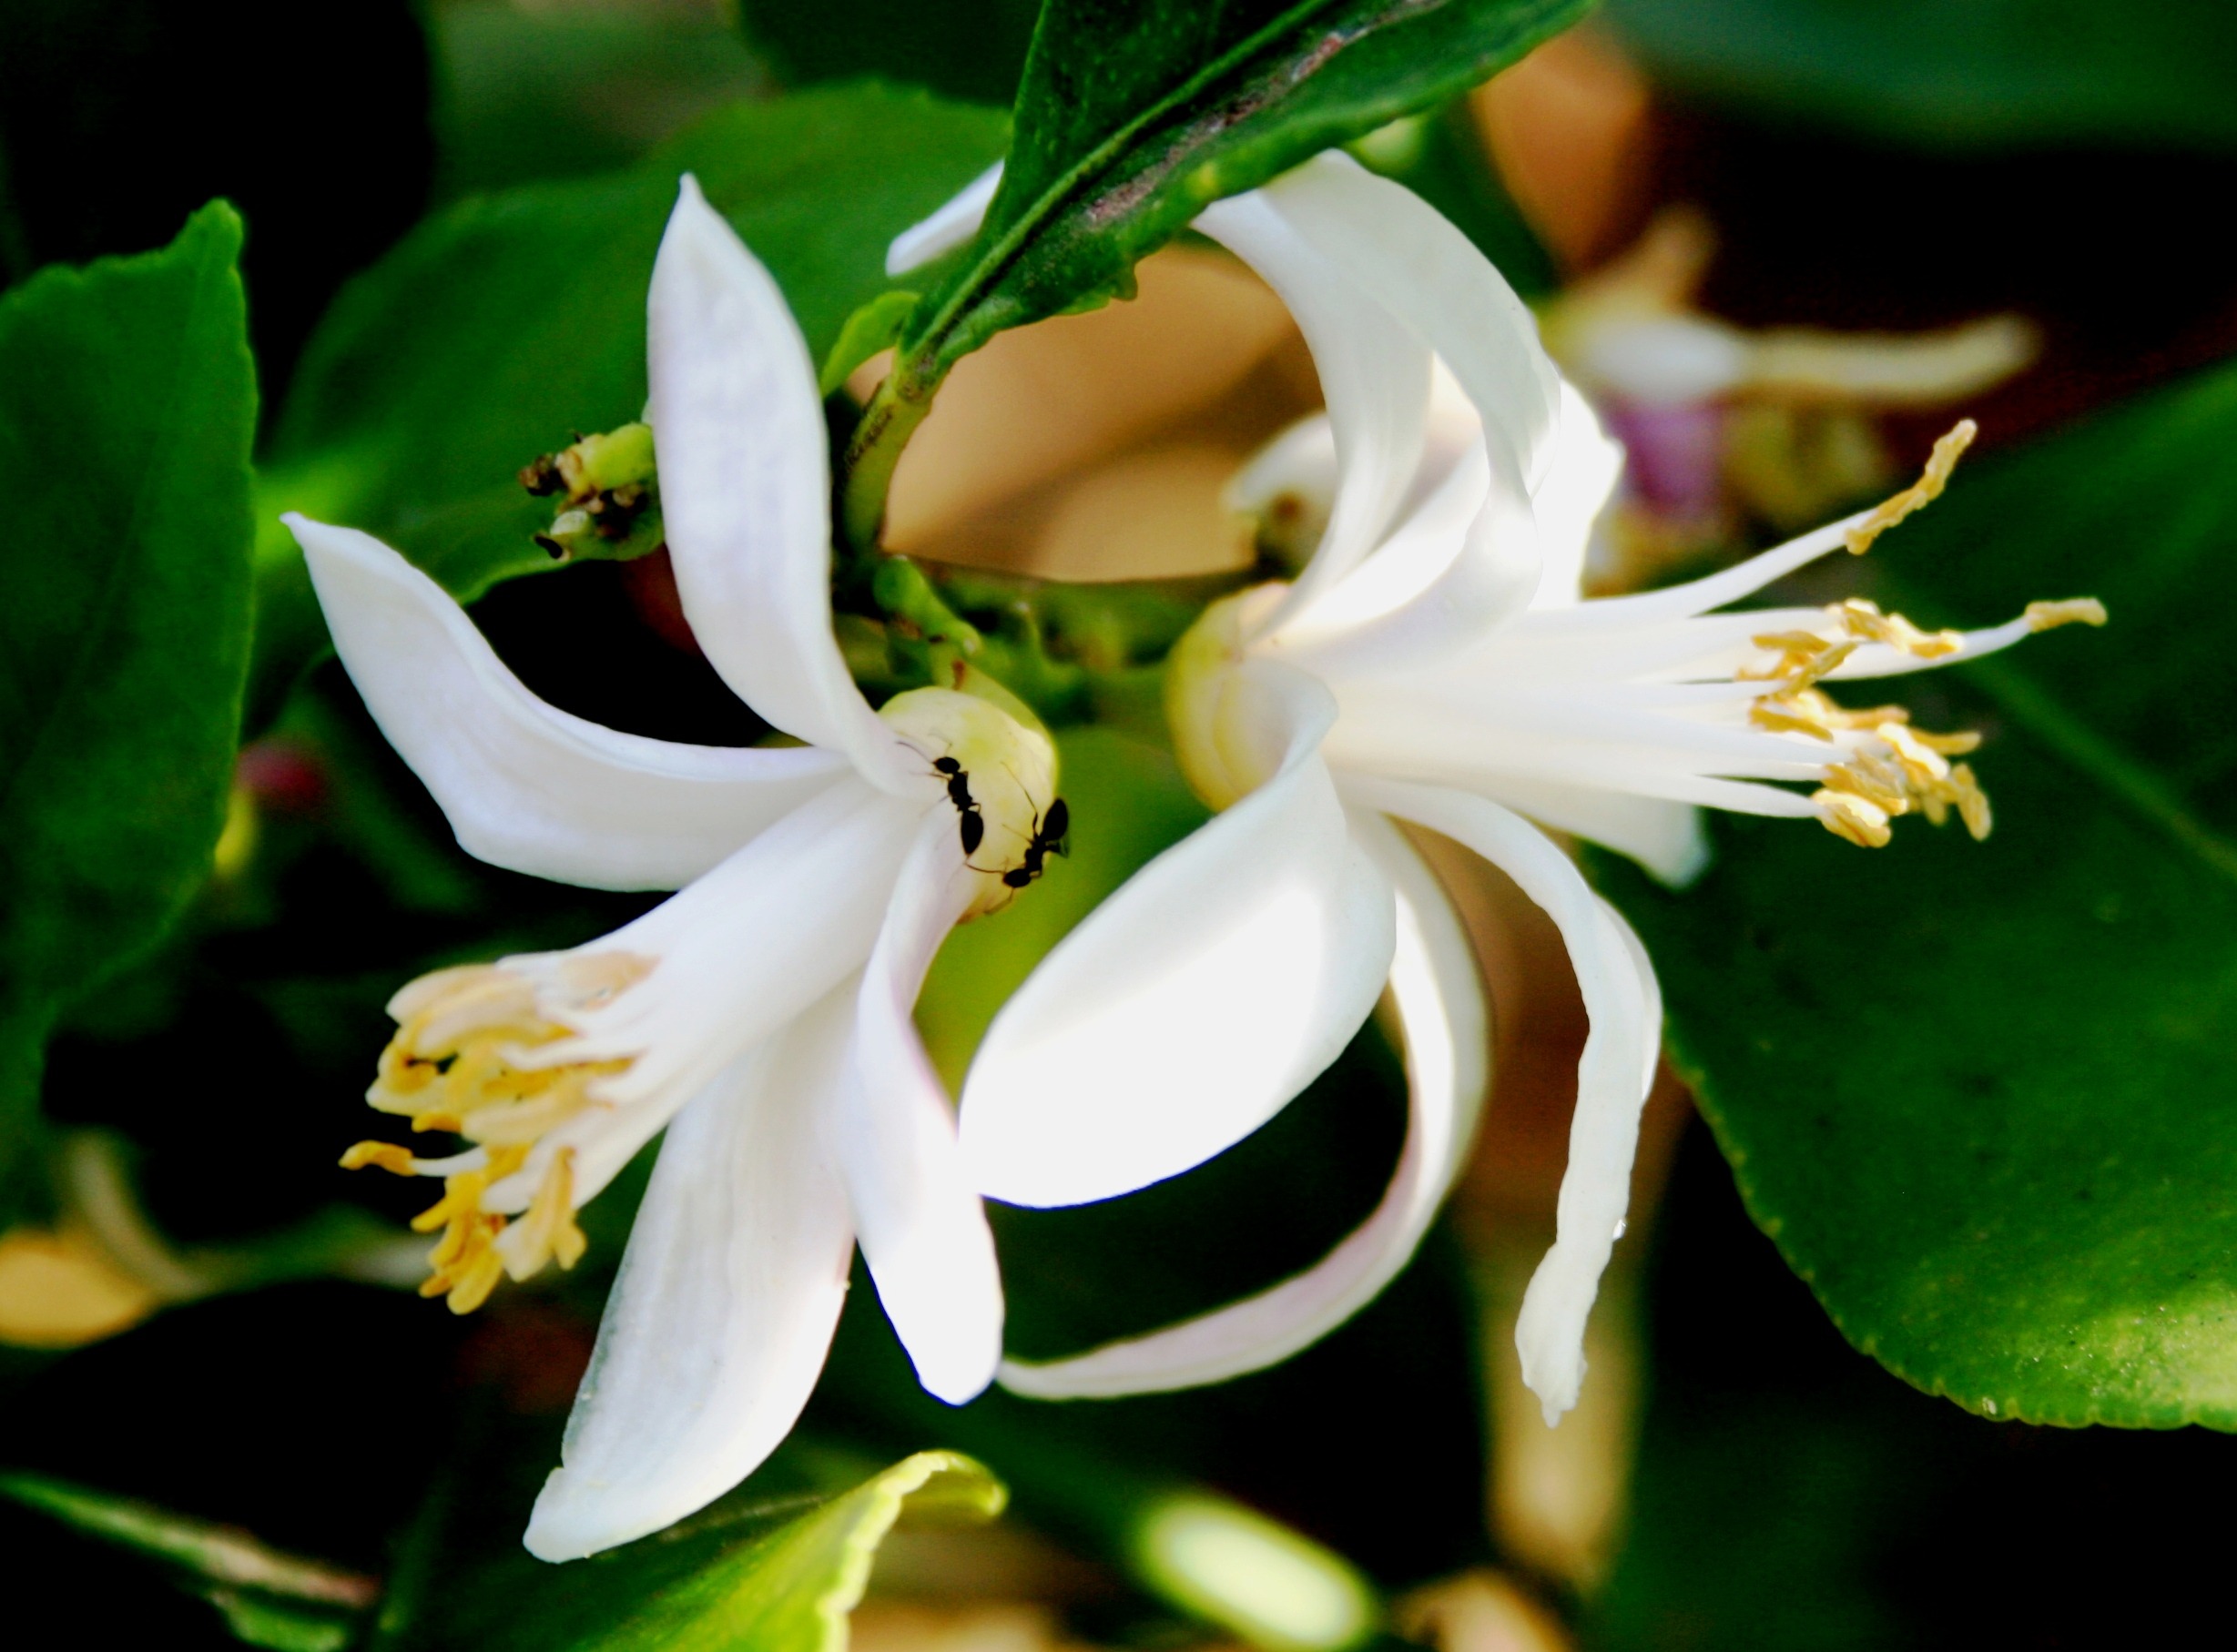
nature, blossom, plant, white, leaf, flower, petal, green, small, botany, black, flora, lemon, wildflower, close up, leaves, petals, shrub, blossoms, stamen, pretty, lily, ants, macro photography, jasmine, flowering plant, dainty, land plant